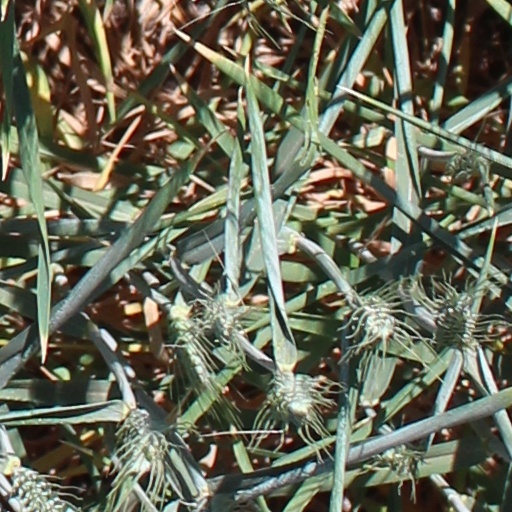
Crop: wheat